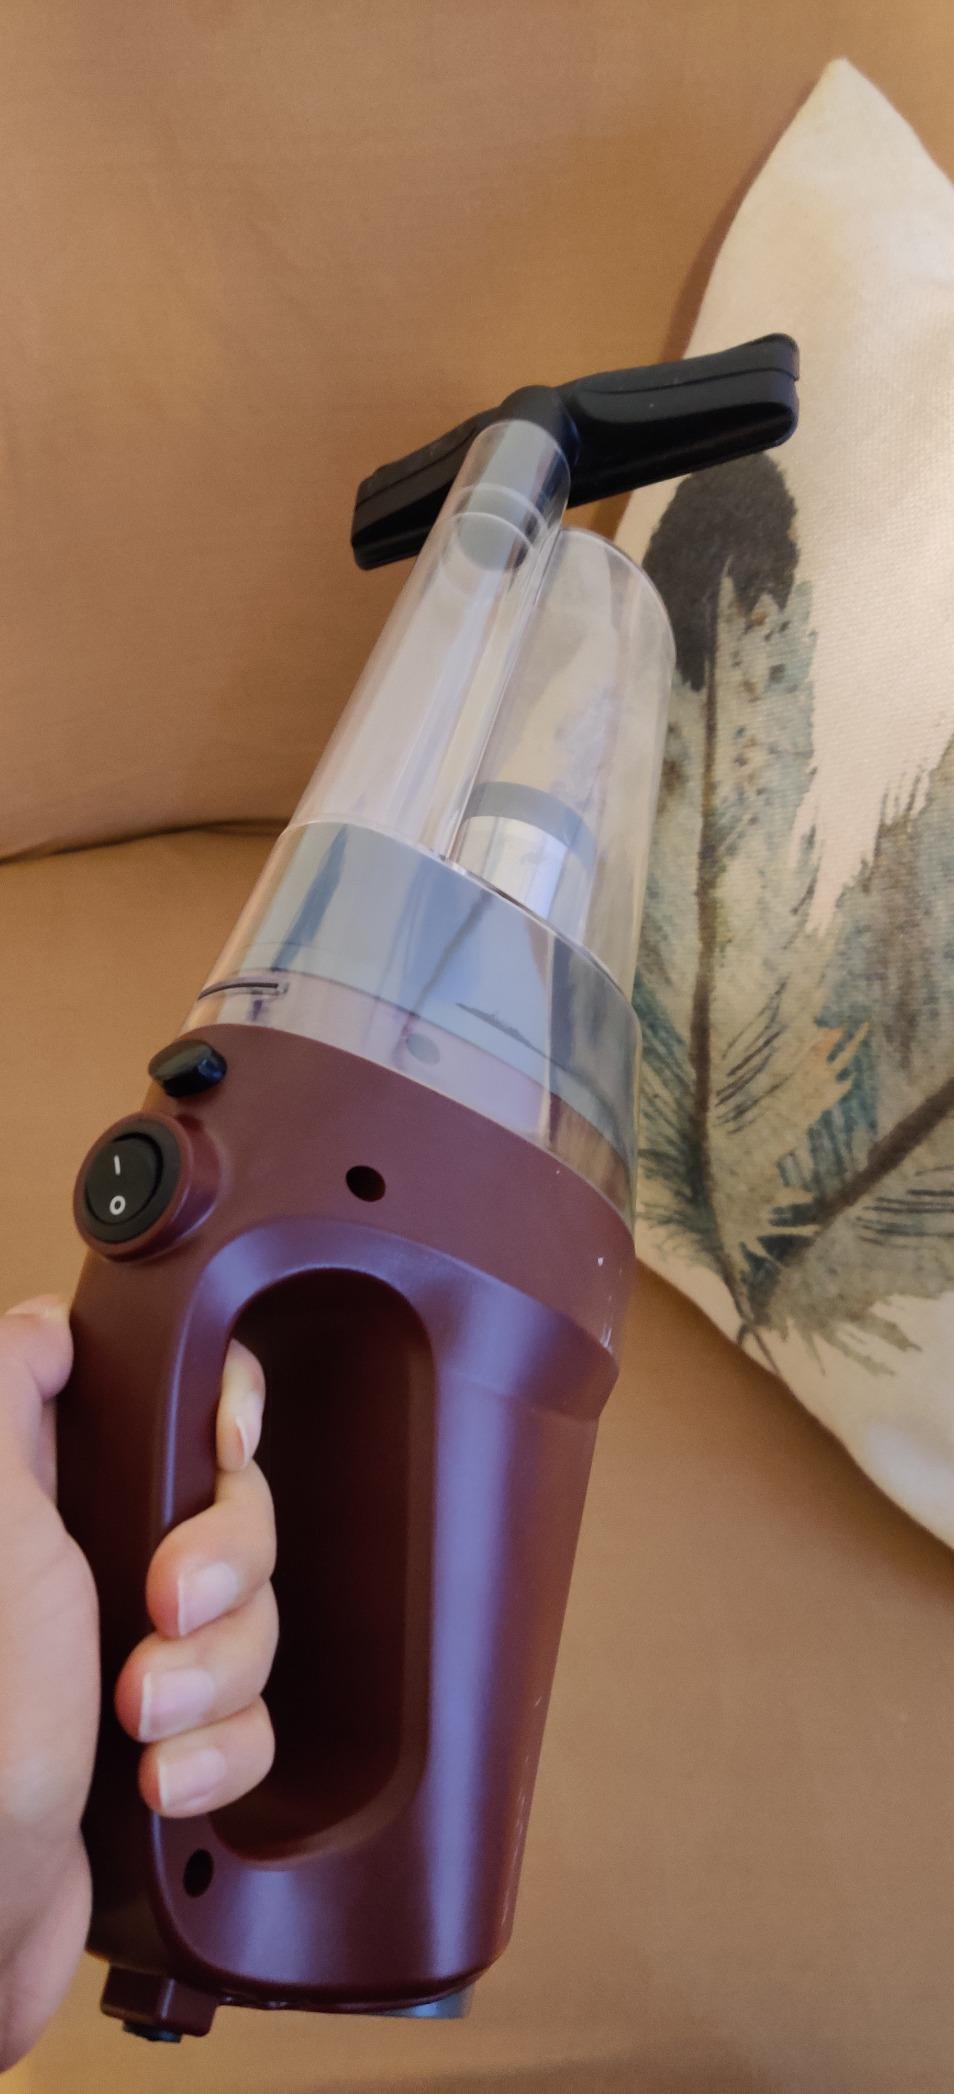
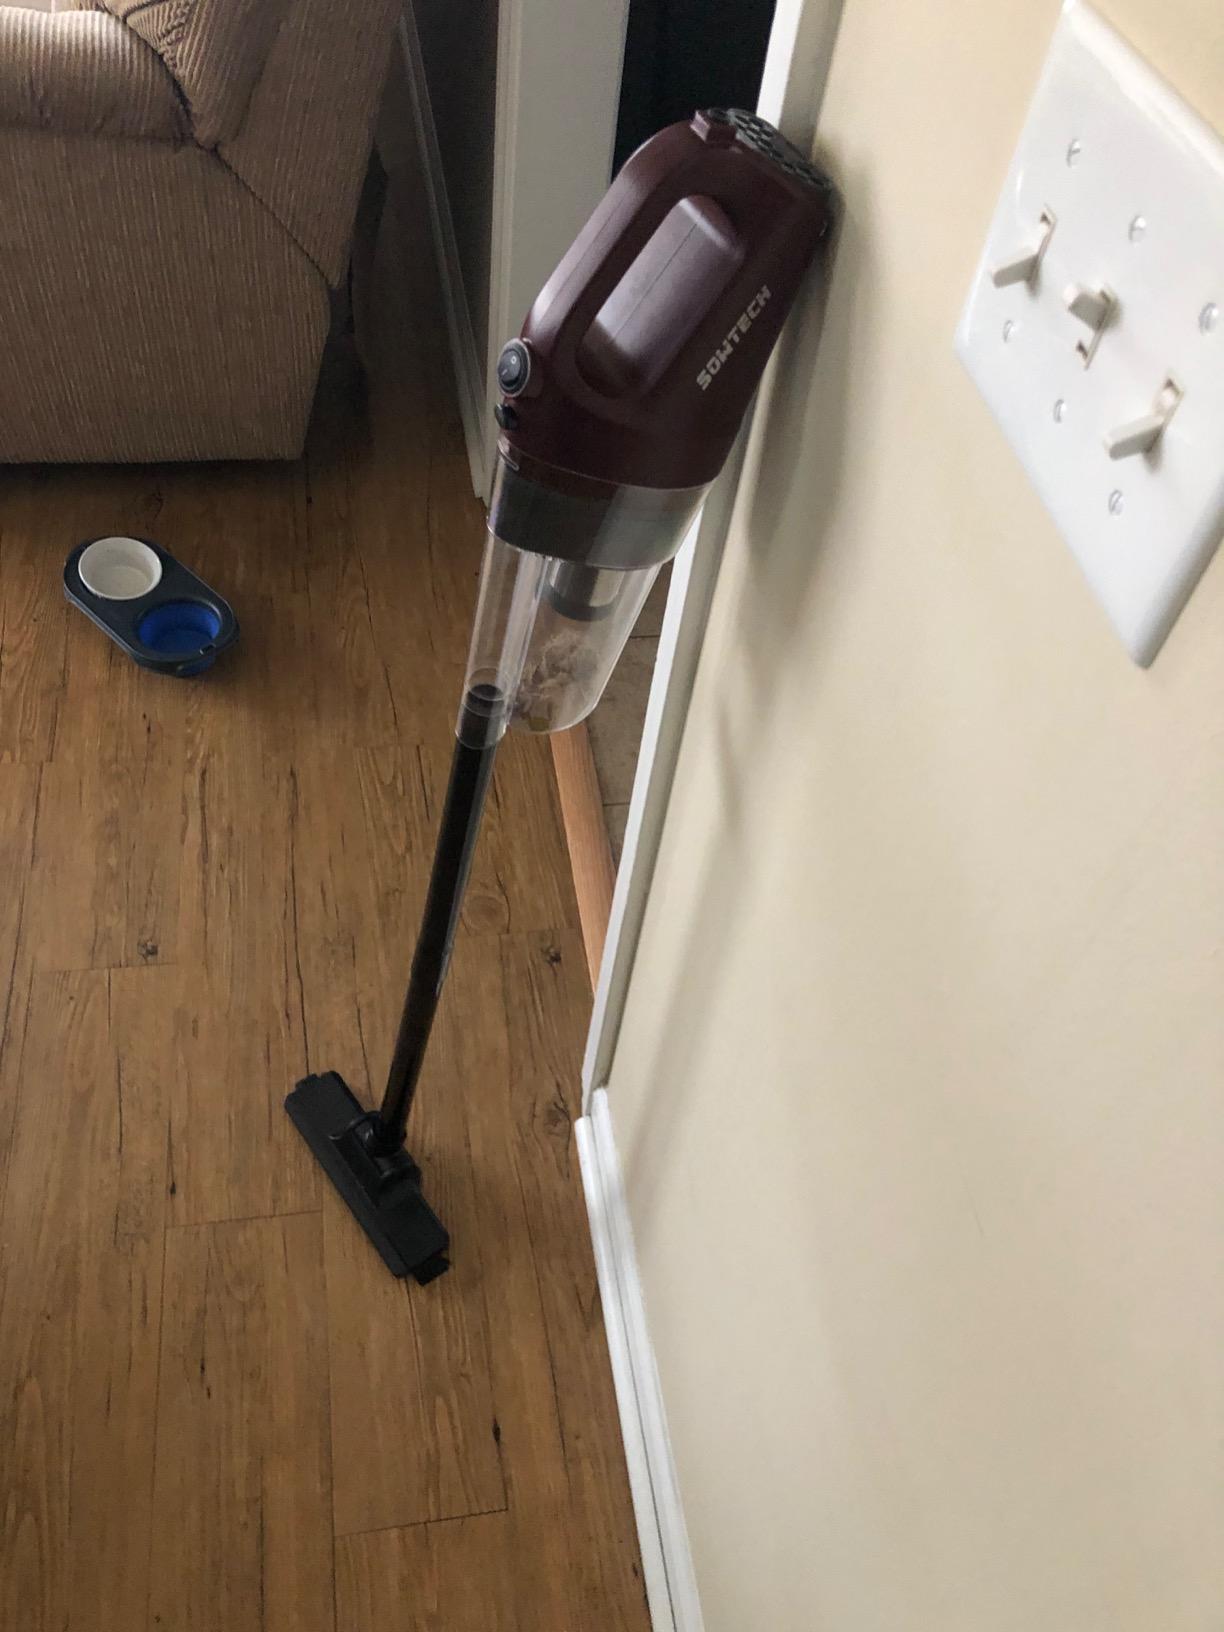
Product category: items_vacuum
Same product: yes